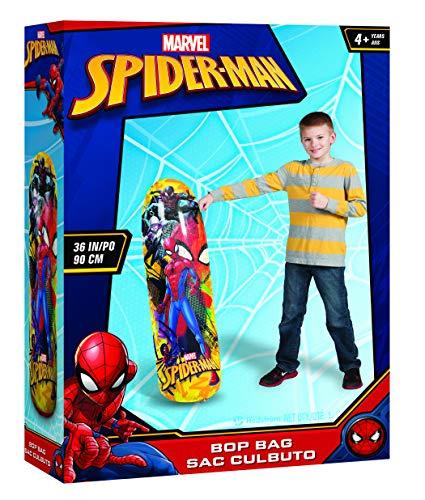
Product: Hedstrom Marvel Spider-Man 36" Bop Bag, Multicolor
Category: Toys & Games | Novelty & Gag Toys
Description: Includes one 36” inflatable bop bag with Spider-Man graphics.
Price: $9.99
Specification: ProductDimensions:3.1x2.3x7.4inches|ItemWeight:7.7ounces|ShippingWeight:7.7ounces(Viewshippingratesandpolicies)|ASIN:B07KMTG9HJ|Itemmodelnumber:56-86302|Manufacturerrecommendedage:3-7months